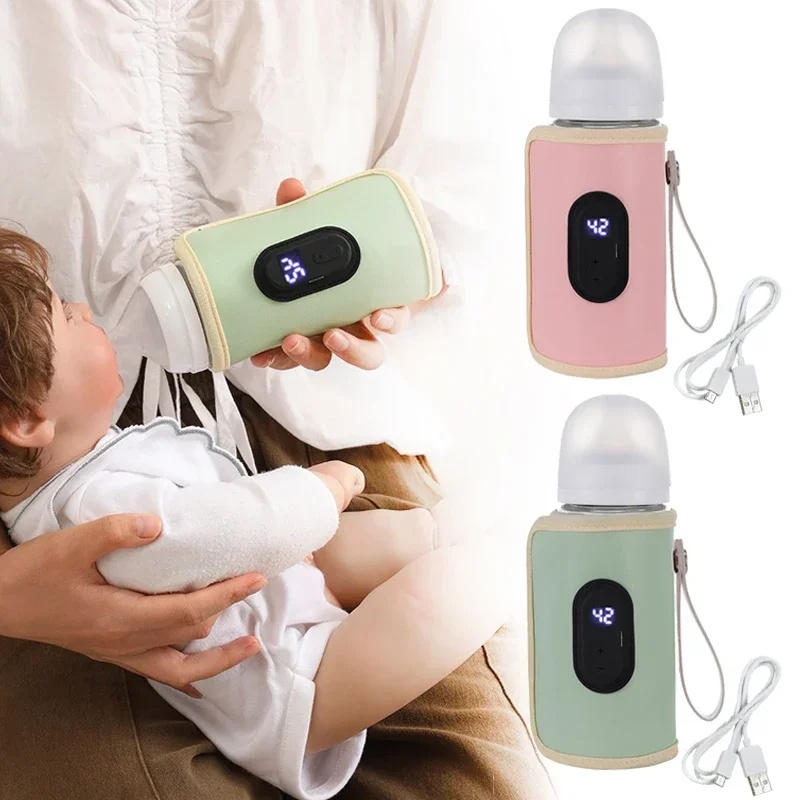
Cozy Baby Bottle Warmer
Keep your baby's milk warm and ready anywhere you go.
Brand: Wise Homes
Category: Baby & Toddler > Nursing & Feeding > Bottle Warmers & Sterilizers > Bottle Warmers > Portable Bottle Warmers